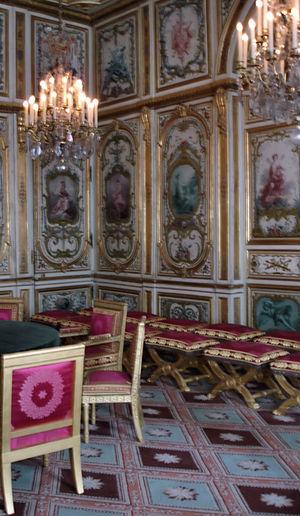
La salle du conseil au château de Fontainebleau (XVIIIe siècle)